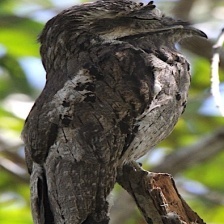
Species: GREAT POTOO
Scientific name: NYCTIBIUS GRANDIS